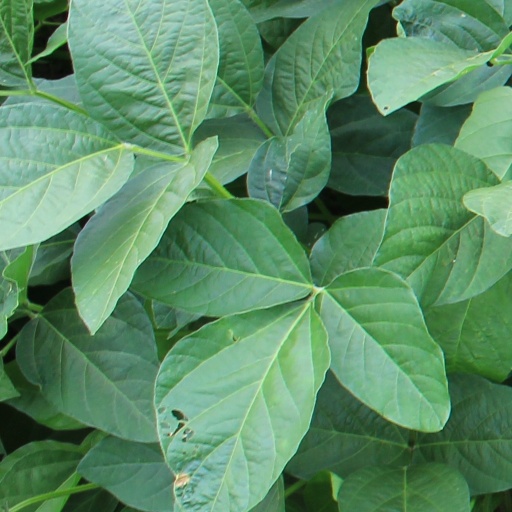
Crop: soybean